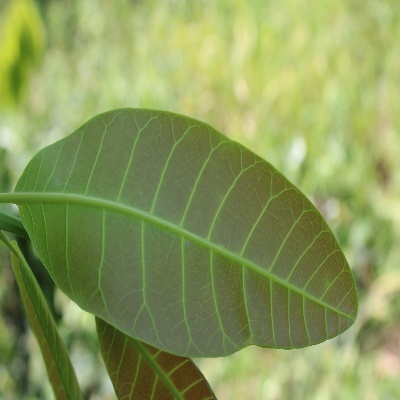
Crop: Cashew
Condition: healthy